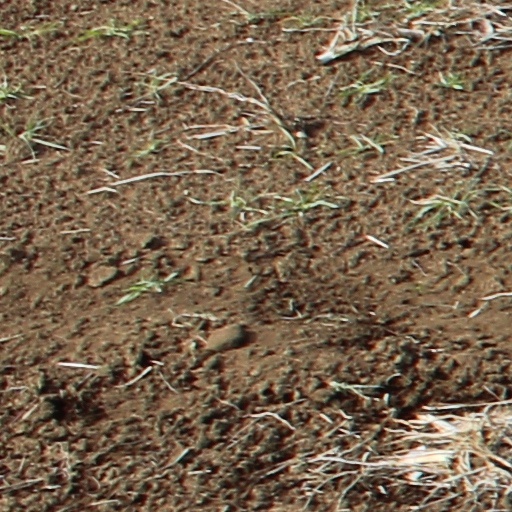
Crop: wheat